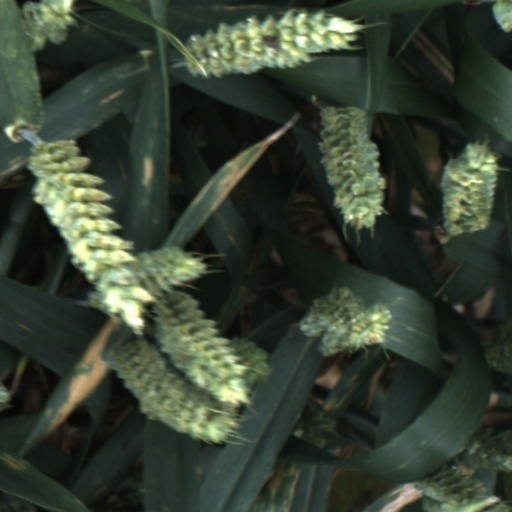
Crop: wheat